Elizabeth Mars Johnson Thomson

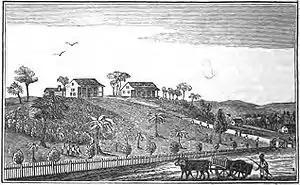
Cape Palmas mission, c. 1840, when Elizabeth Mars Johnson Thomson was teaching there

In 1830 Elizabeth Mars Johnson and her husband volunteered as missionaries for Liberia. They trained at the African Mission School in Hartford; by 1834 they were in Liberia. Elizabeth and her second husband established a Sunday school at Monrovia and Elizabeth taught at the school at Cape Palmas from 1835 until 1845, under the authority of the Episcopal Mission Board. She took a furlough journey back to the United States, and then returned to Liberia, where she continued teaching for many years. Her school at Mount Vaughan in Cape Palmas was burned down in 1856 during an outbreak of violence. She went back to work after the school was rebuilt, until she experienced declining health and left the classroom in 1862.